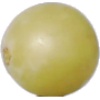
Label: Grape White 2